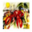
Label: lobster